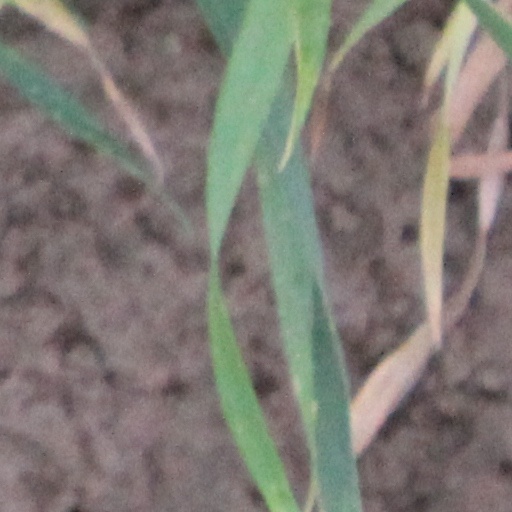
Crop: wheat